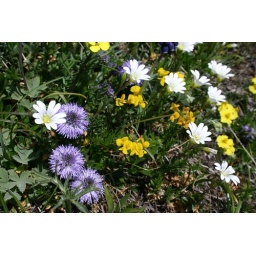
Willd flowers in the mountains